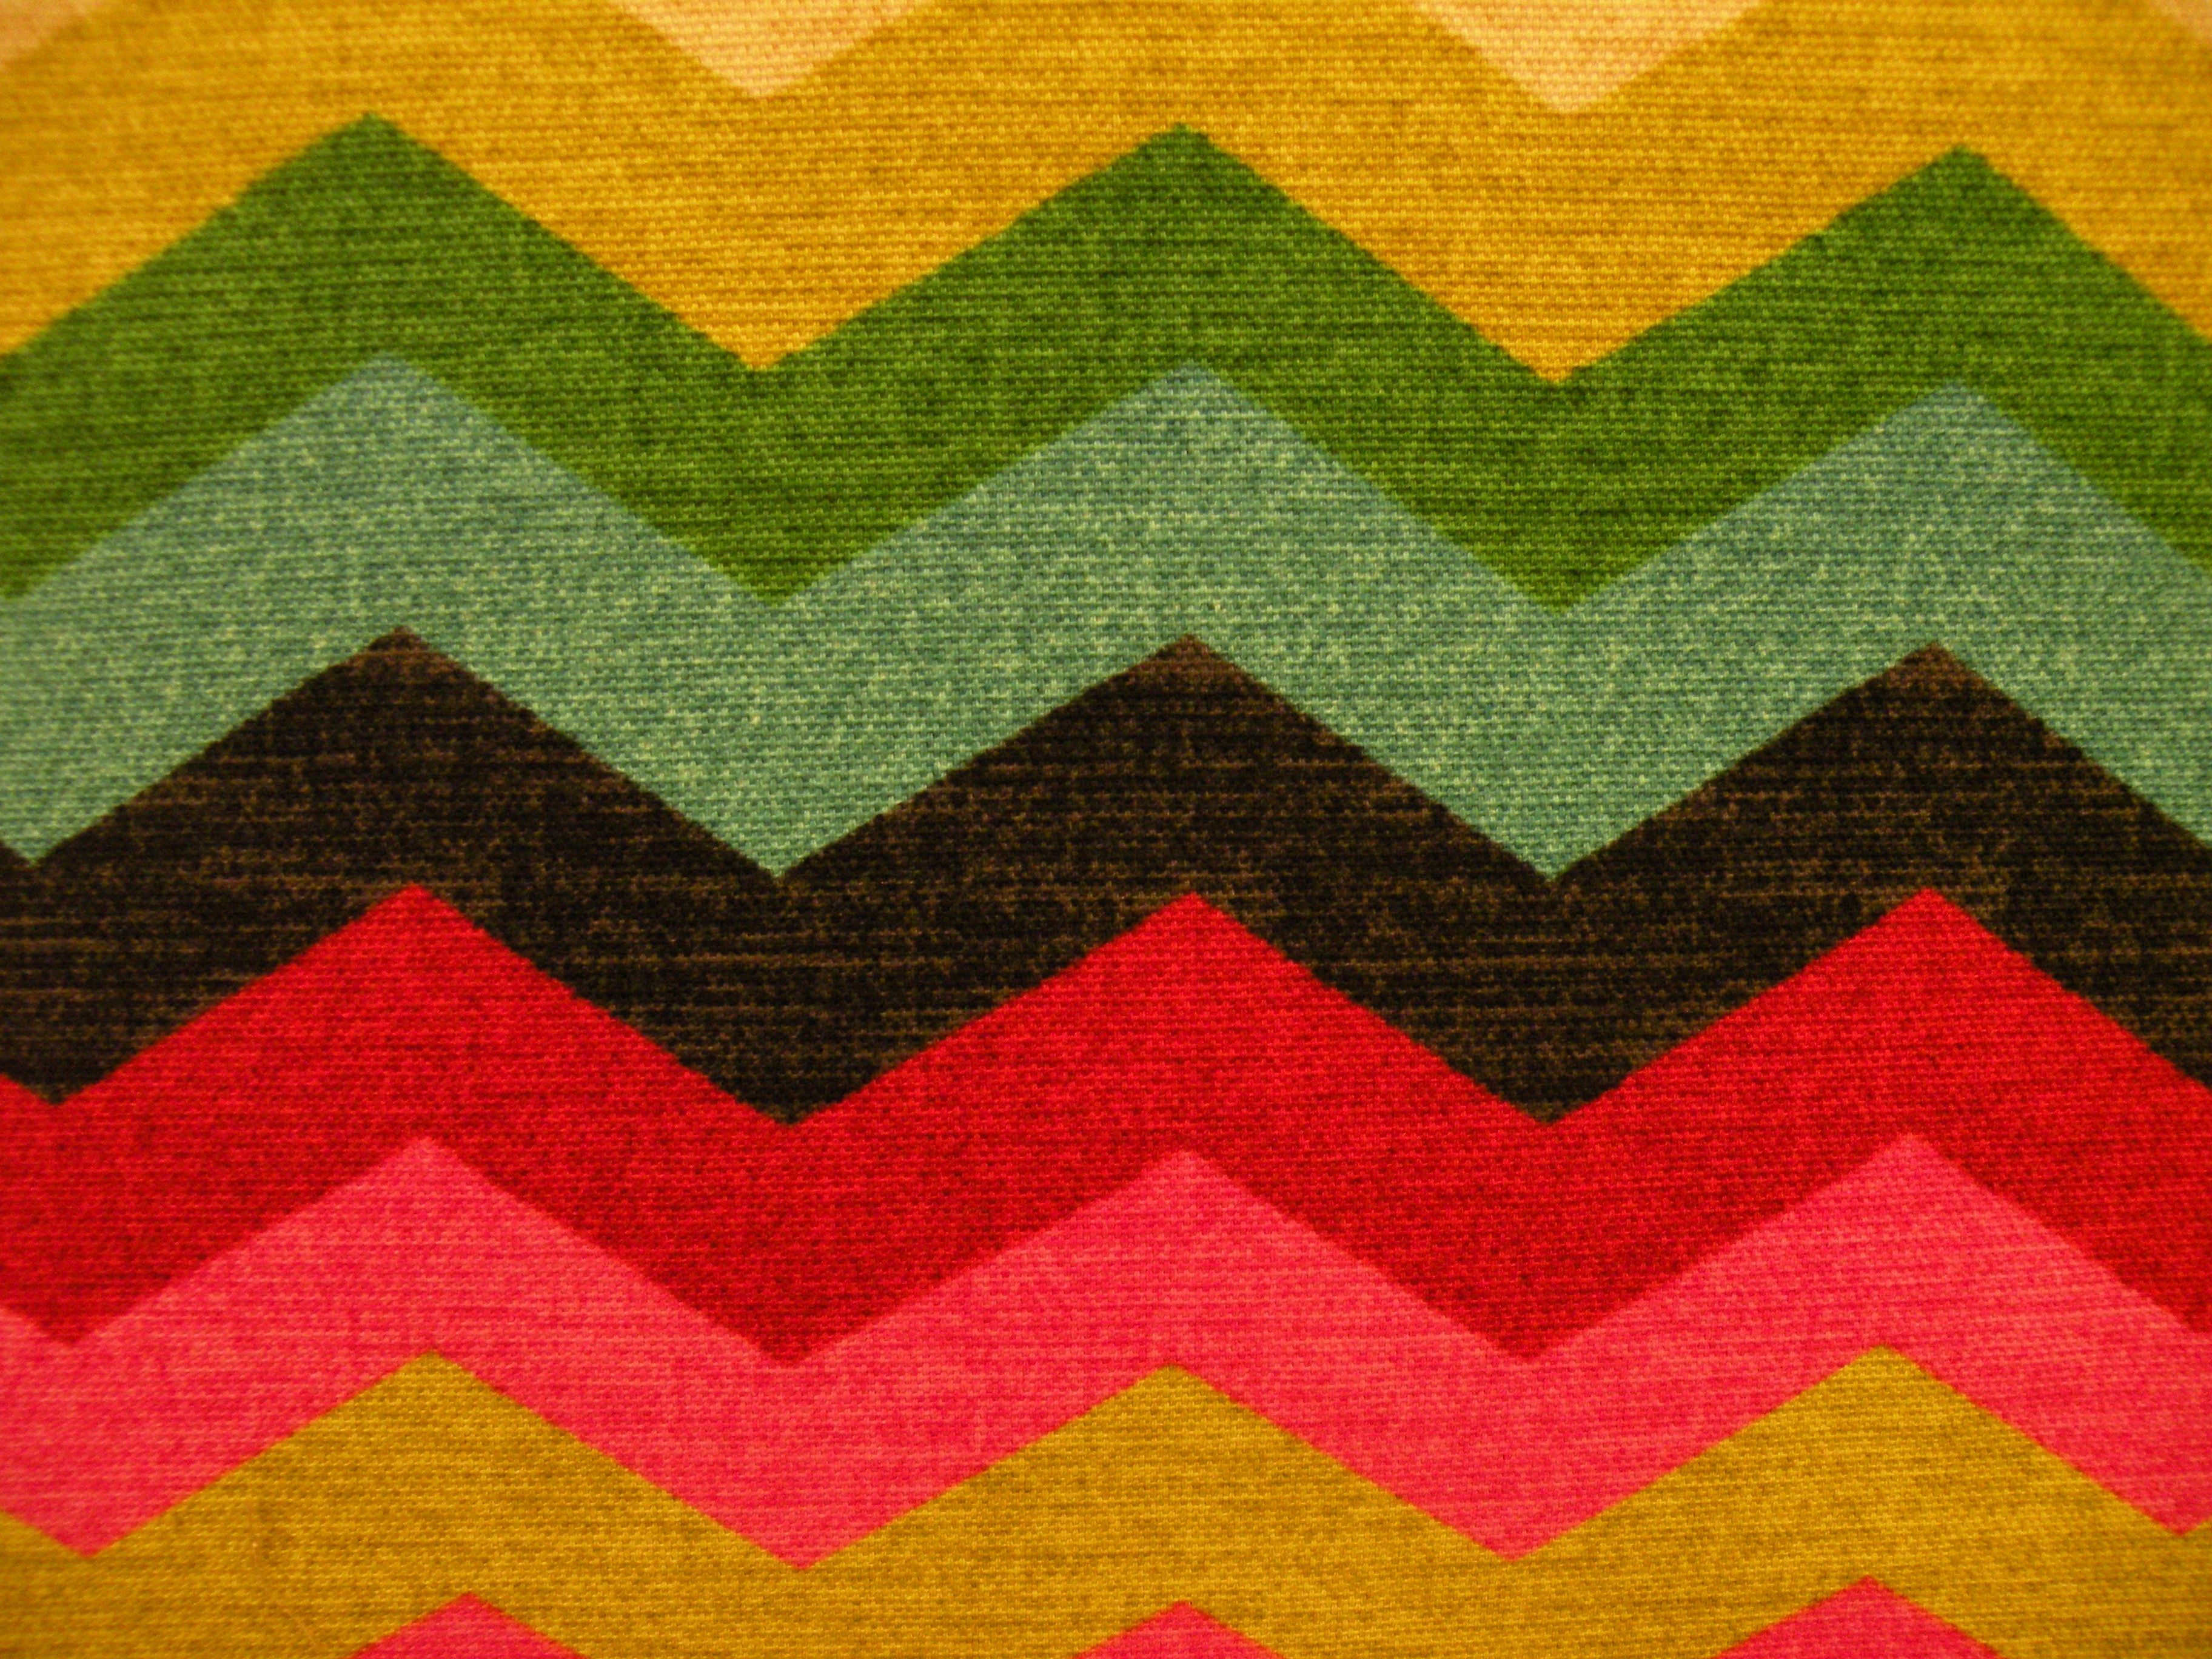
texture, pattern, geometric, colorful, material, circle, textile, art, background, design, zigzag, flooring